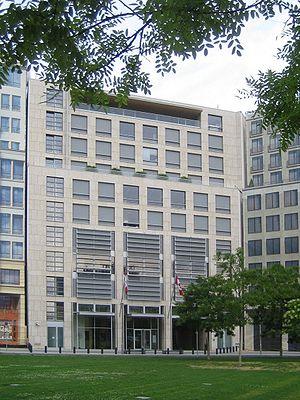
Voici les représentations diplomatiques du Canada à l'étranger: